Misgav Ladach

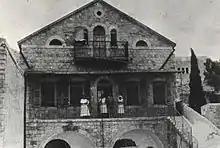
Misgav Ladach's original premises, 1915

Misgav Ladach hospital was established in 1854 in the Old City of Jerusalem, funded by the French Rothschild family. The hospital, founded to enable the Jews to be independent of Christian missionary hospitals, served the city's Jewish population in this location until the Israeli 1948 Arab–Israeli War in 1948, when the Jordanian army conquered the Jewish Quarter. The hospital reopened in Katamon in western Jerusalem, where it operated for 40 years as a maternity hospital. After moving into new premises, a 6,700-sq.m., three-story building on Hizkiyahu Hamelech Street, the non-profit Sephardi organization that owned it went bankrupt. The building was purchased by Kupat Holim Meuhedet, renovated and reopened in 2005. In 2022, Meuhedet announced the hospital will be renovated and turned over to its subsidiary management company Medica.